Geostationary Operational Environmental Satellite

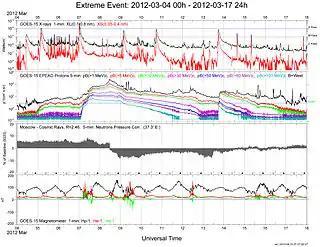
Space Weather -- March 2012.

GOES-12 and above also have provided a platform for the Solar X-Ray Imager (SXI) and space environment monitoring (SEM) instruments.